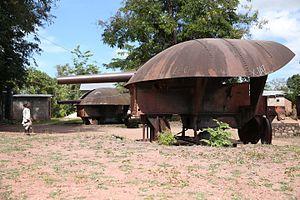
Kalemie, Province du Tanganyika, RD Congo: Une jeune fille se pose des questions d’ordre historique, regardant un canon Krupp qui a été utilisé par la Belgique pour vaincre l'Allemagne lors de la bataille du lac Tanganyika, au cours de la Première Guerre mondiale. Photo MONUSC/Abel Kavanagh